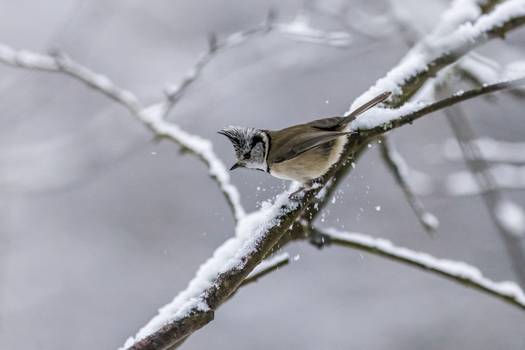
Label: No Watermark